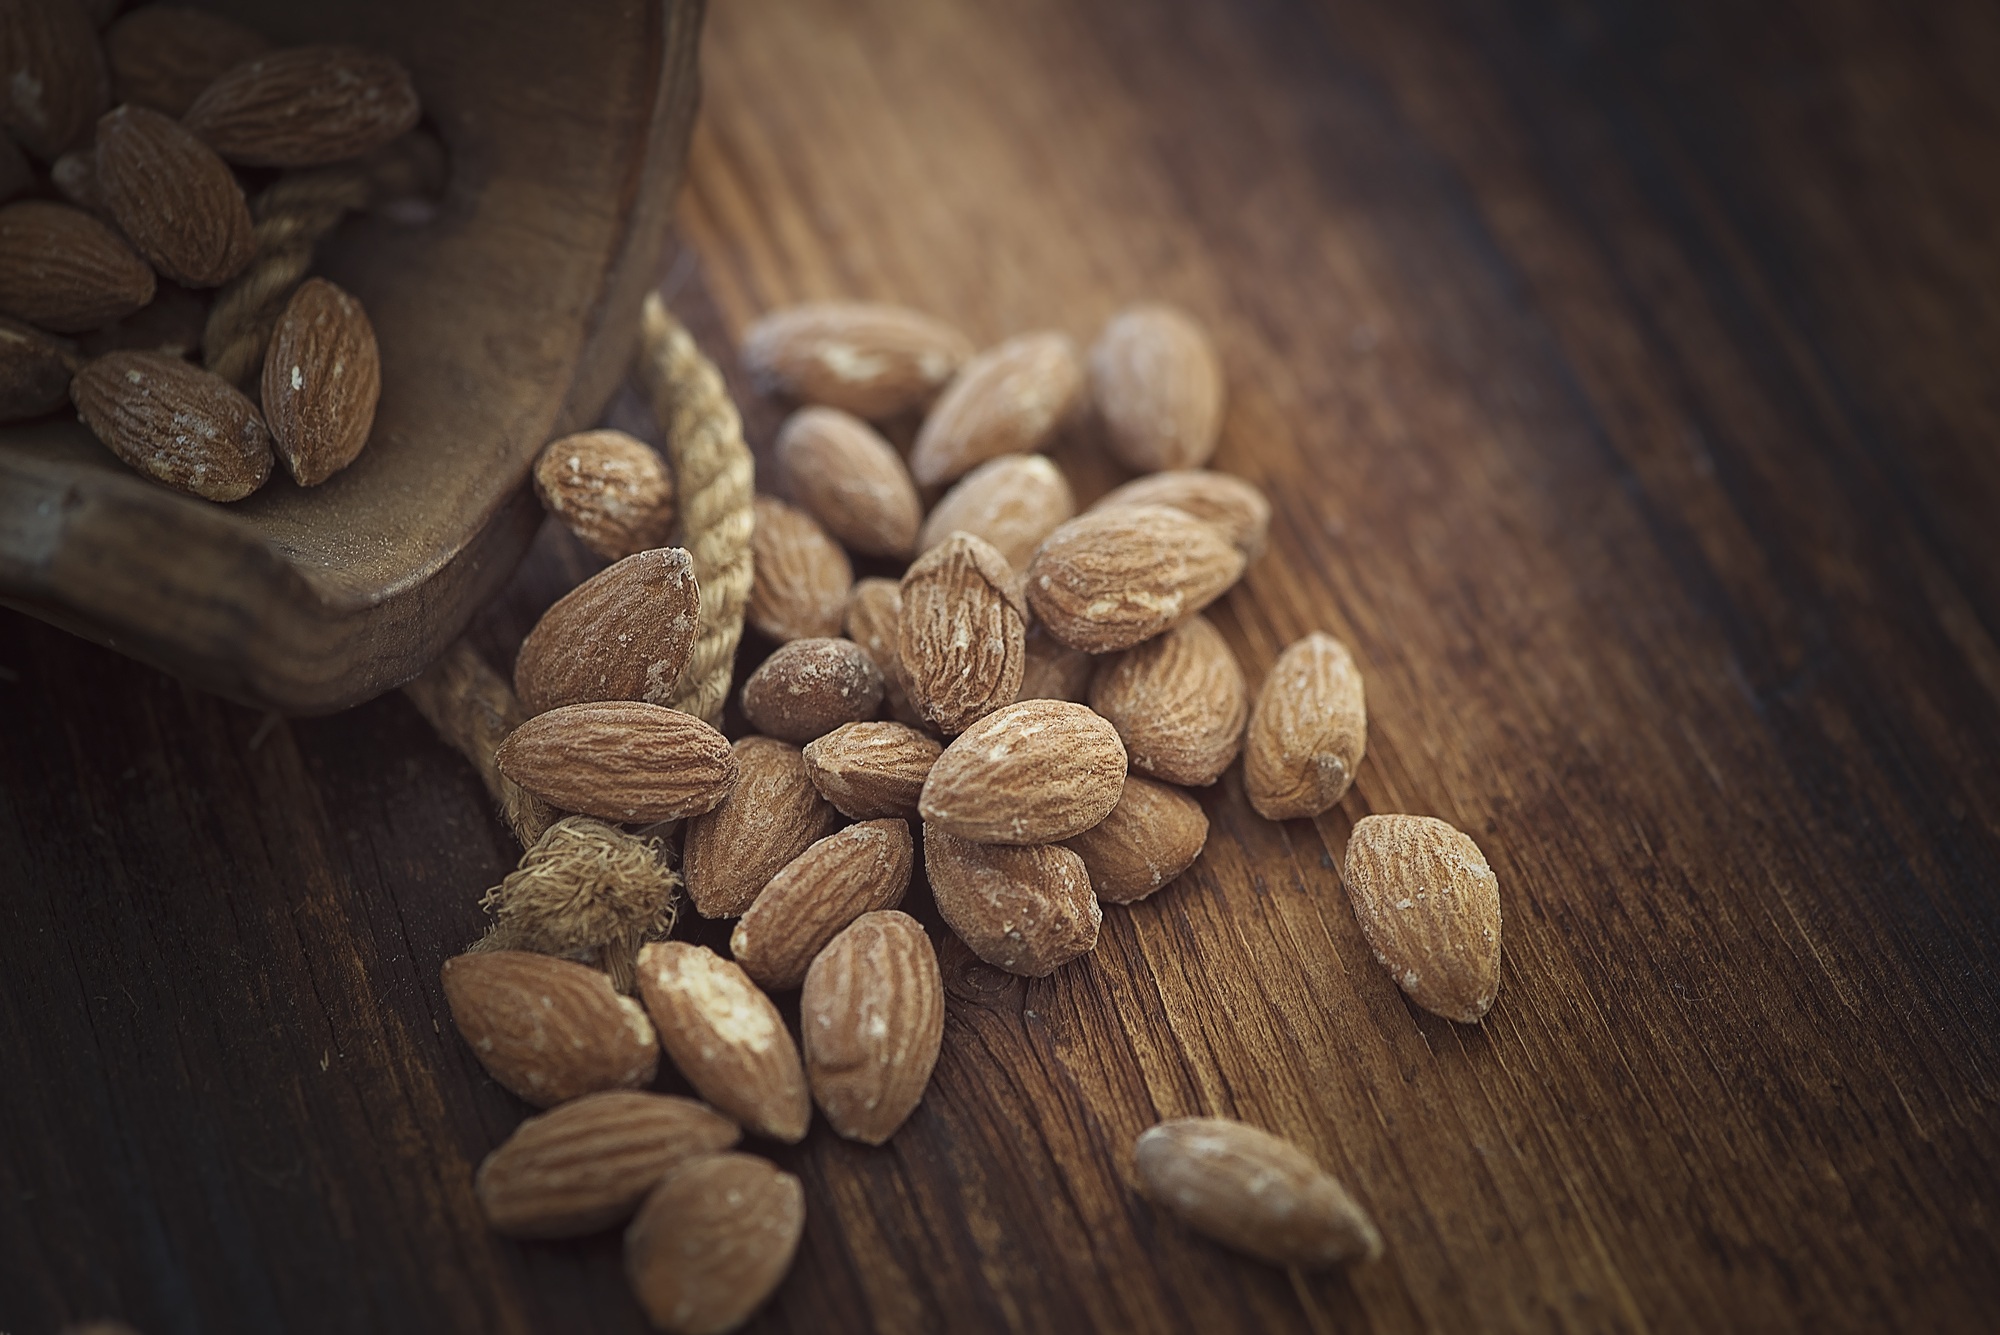
plant, wood, fruit, dark, food, produce, brown, nut, healthy, close, eat, close up, salty, nutrition, minerals, vegetarian food, vitamins, natural product, almonds, flavor, flowering plant, salted, salted almonds, sunflower seed, grass family, land plant, nuts seeds